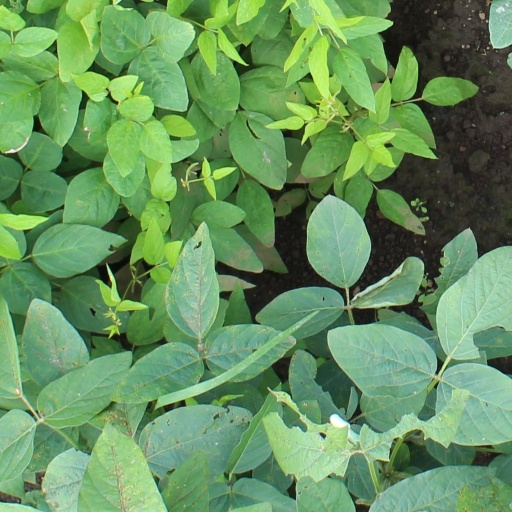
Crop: soybean